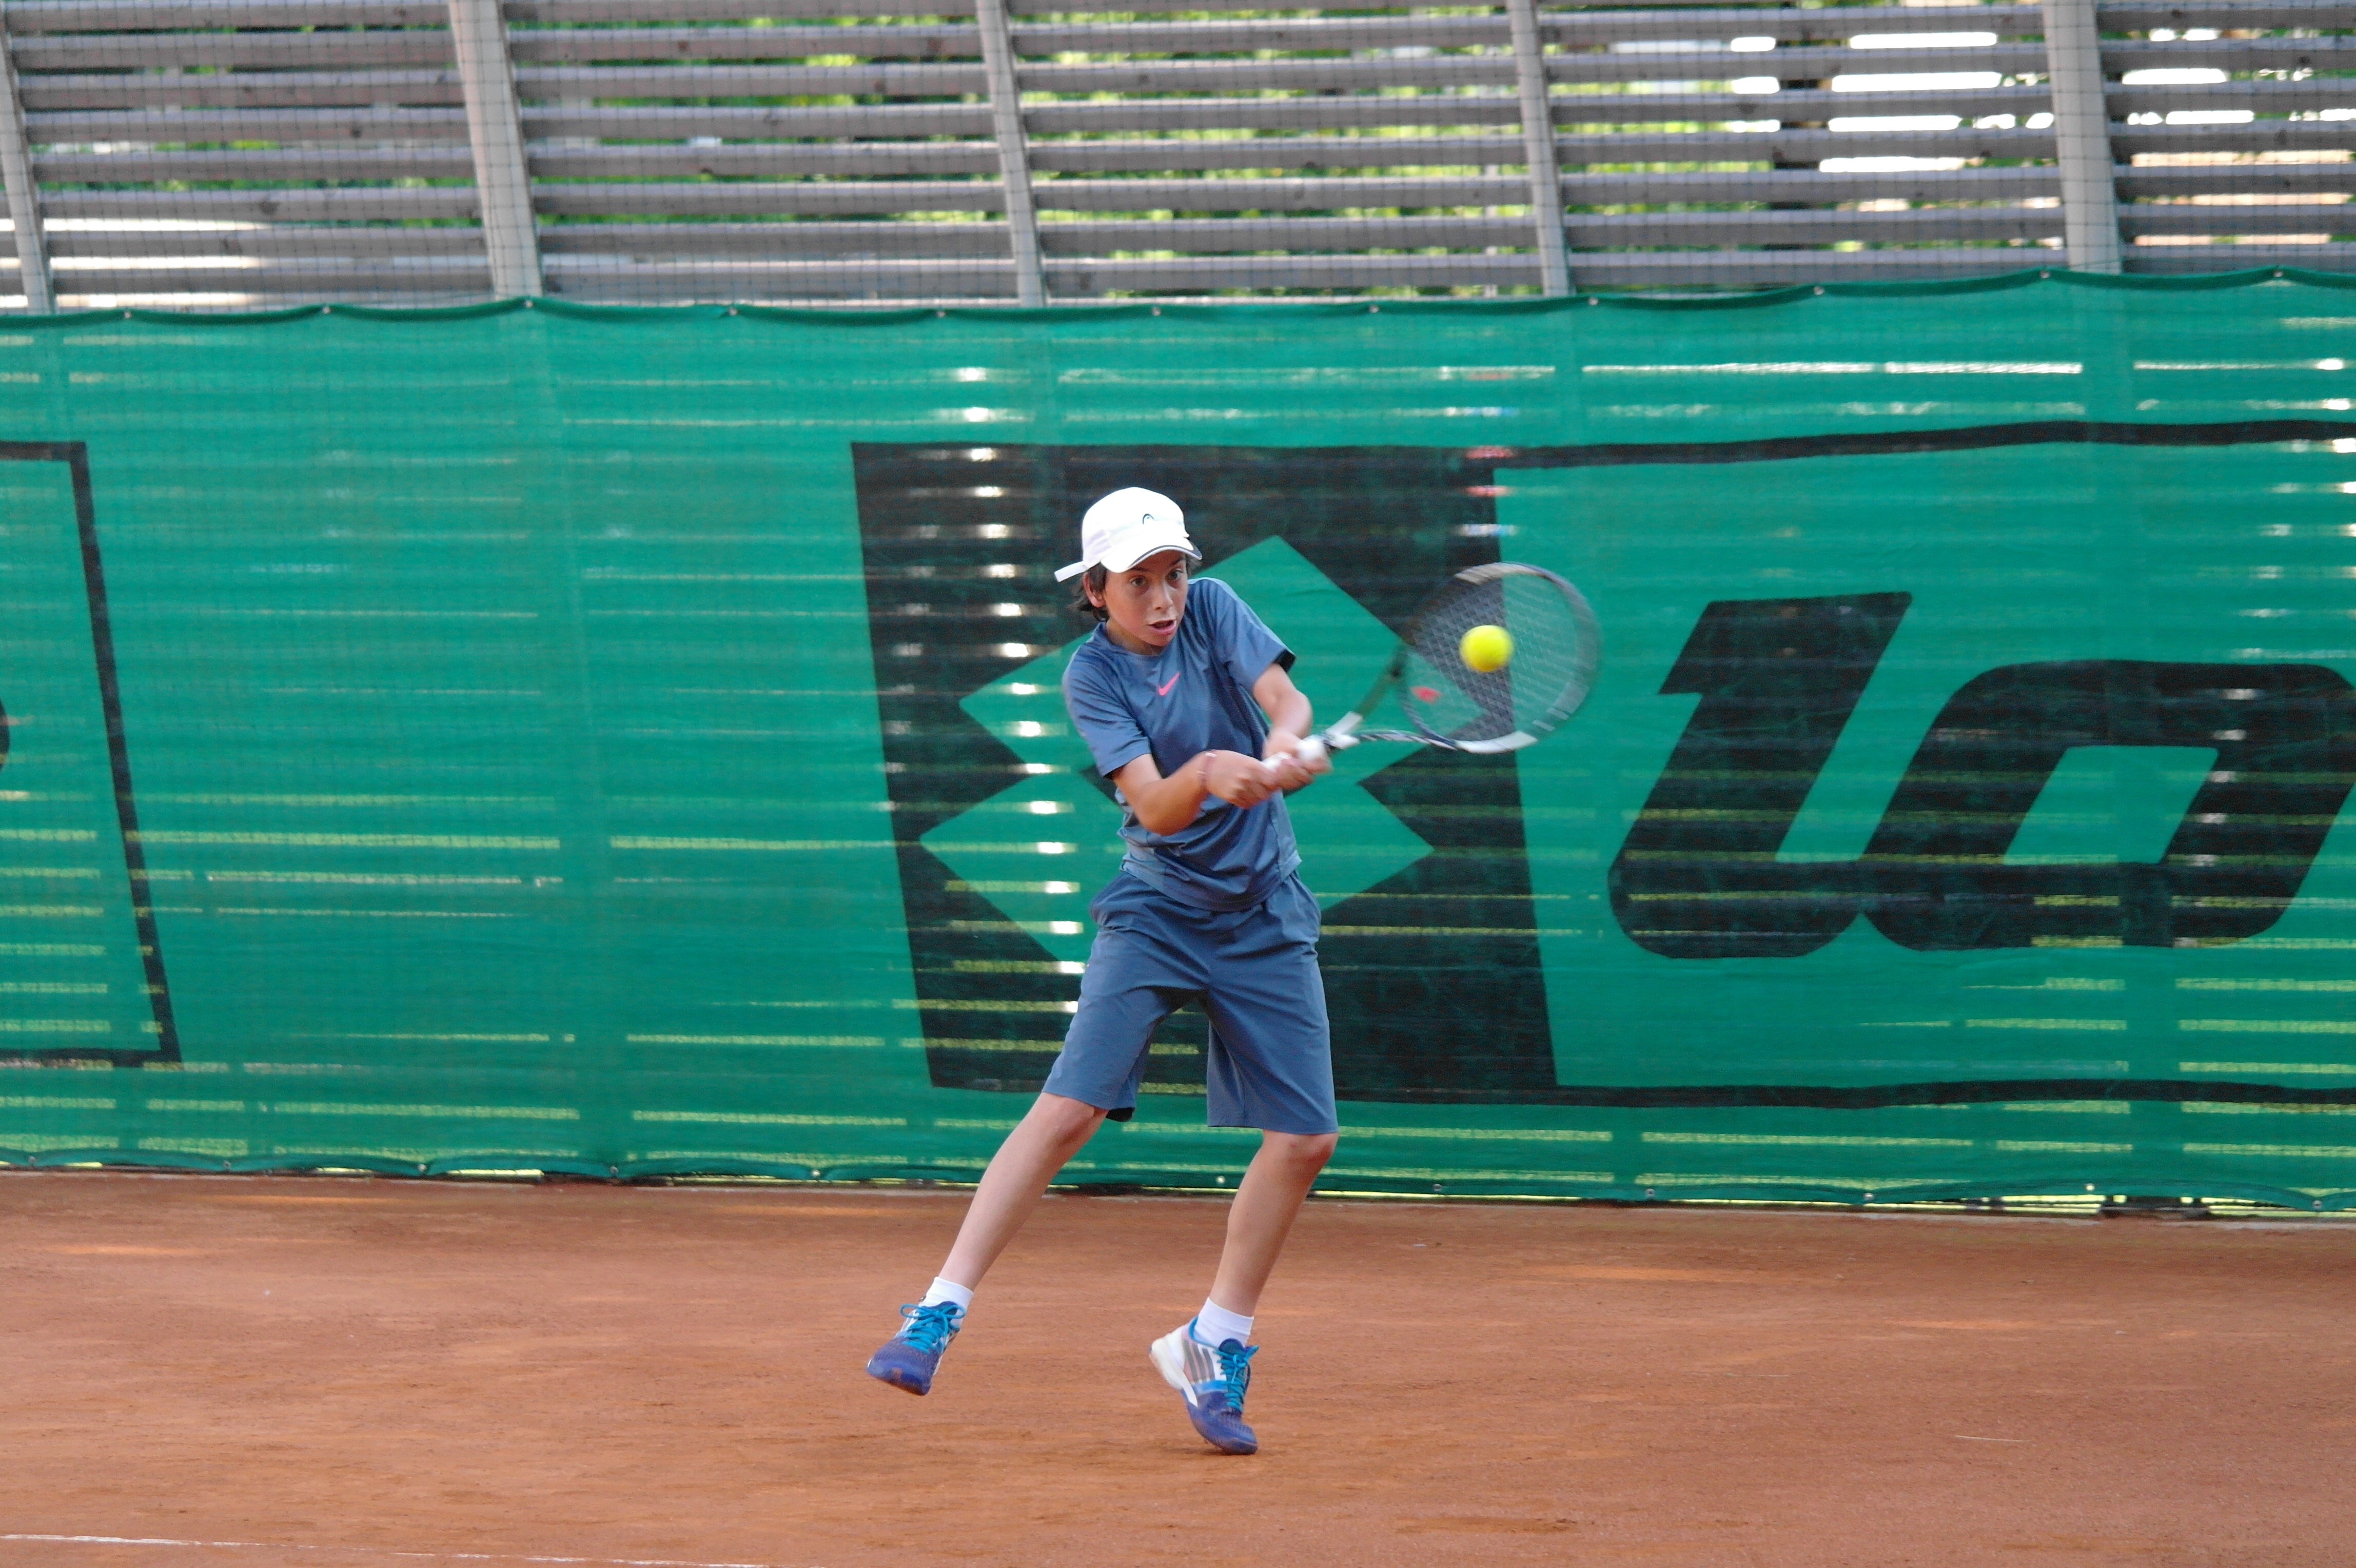
young, player, tennis, sports, ball, court, clay, backhand, two hands, lottosport, sport venue, racquet sport